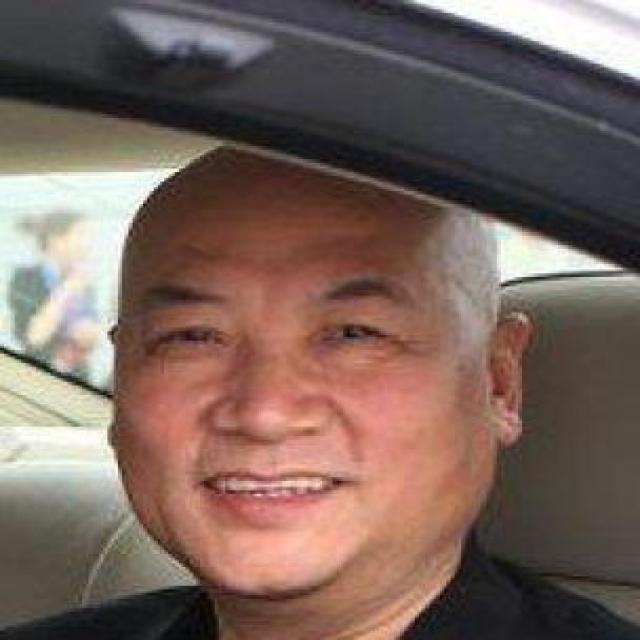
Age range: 45-64